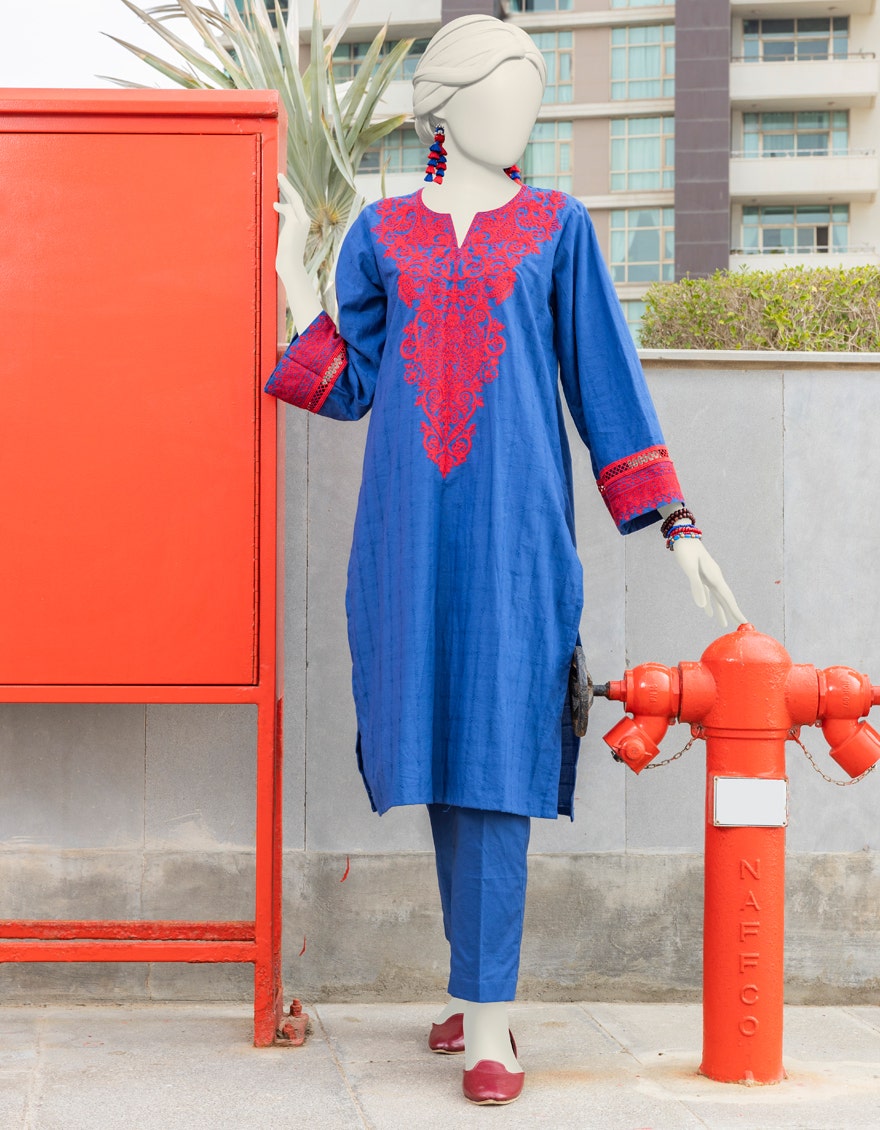
blue multi embroidered cotton tunic with matching